Shelly-Ann Fraser-Pryce

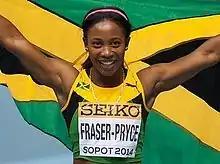
In 2014, Fraser-Pryce became the first woman to hold world titles at 60 m, 100 m, 200 m and 4 × 100 m simultaneously.

In the world 200 m final, Fraser-Pryce's eagerly-awaited showdown with three-time world champion and reigning Olympic champion Allyson Felix failed to materialise, as the American fell to the track early in the race with a hamstring injury. Fraser-Pryce led from the gun, claiming her first global title in this event in 22.17 s. Later, as the anchor for Jamaica's 4 × 100 m relay team, she completed a hat trick of world titles in a new championship record of 41.29 s.